2021 Arab Cup U-20

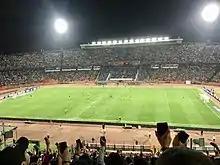
Cairo International Stadium hosted the majority of matches.

The 30 June Stadium was later included as a venue for the Group D matches due to the poor condition of Police Academy Stadium.